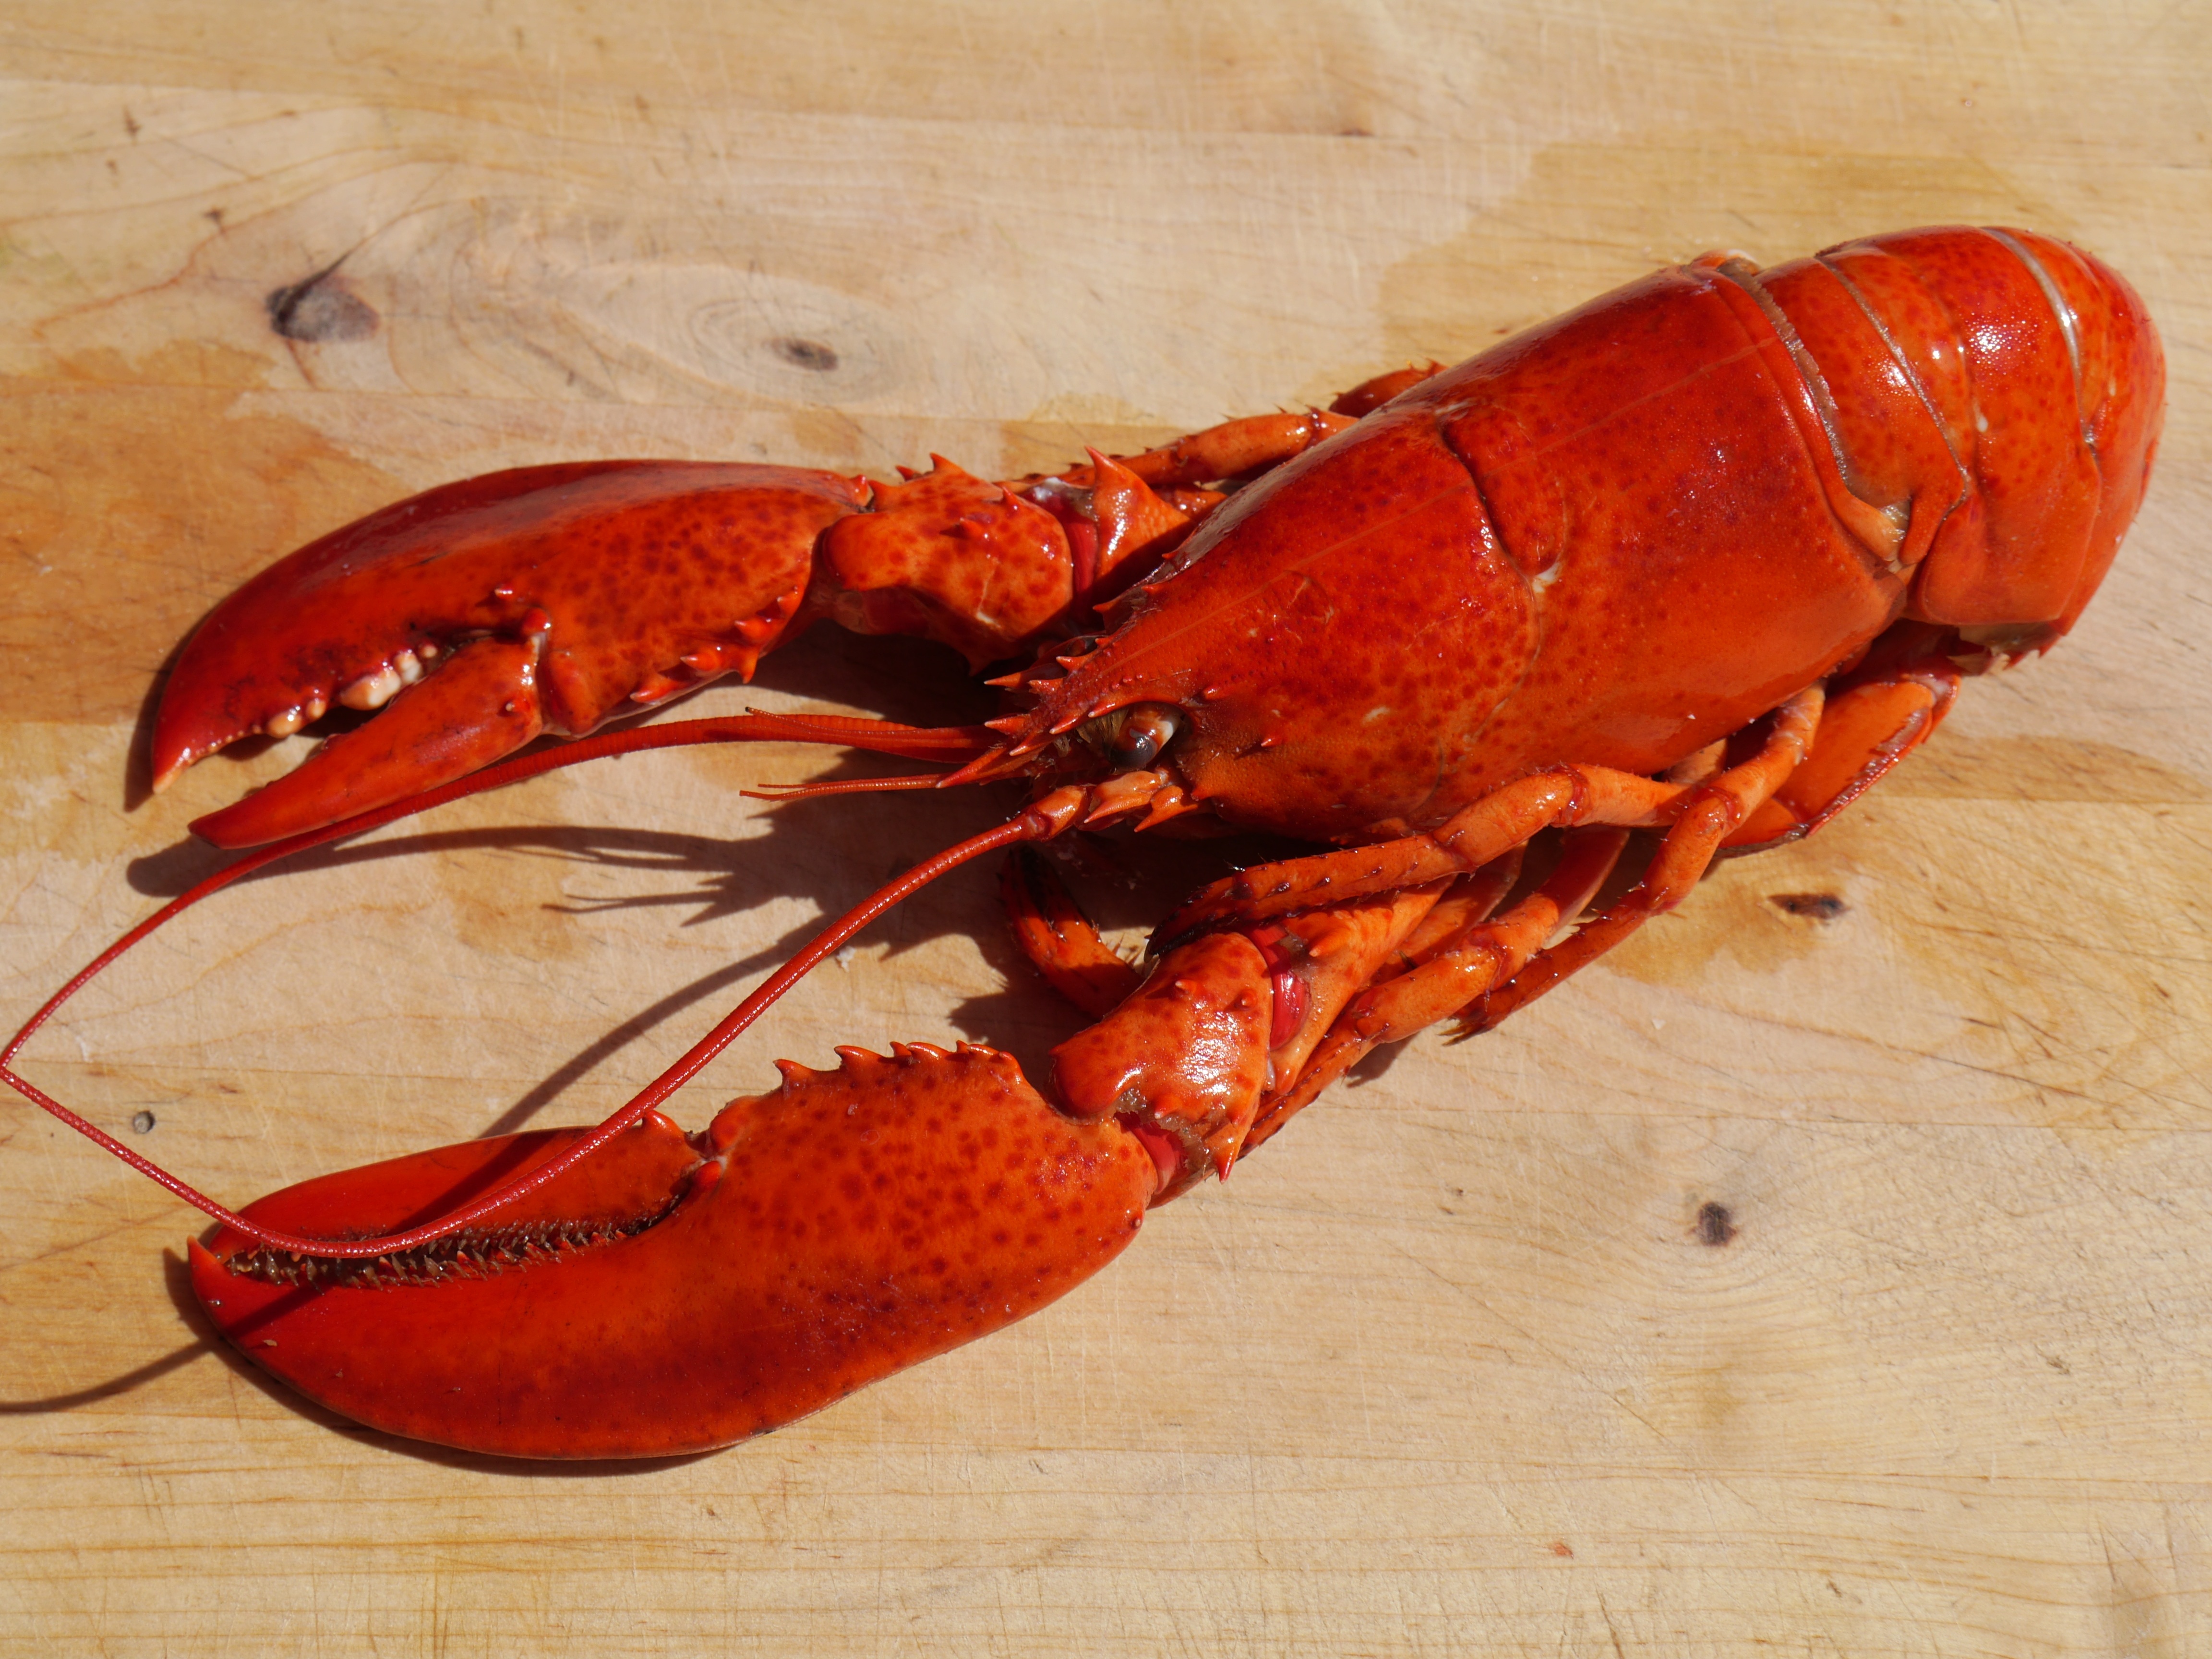
sea, ocean, animal, food, red, seafood, fresh, fish, gourmet, healthy, cuisine, shellfish, delicious, shell, invertebrate, cook, lobster, crustacean, cooked, eating, crayfish, arthropod, decapoda, animal source foods, dungeness crab, american lobster, homarus, spiny lobster, seafood boil, caridean shrimp, crab boil, homarus gammarus